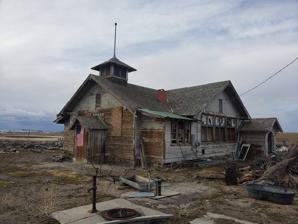
Building: Greenwood School (Hazelton, Idaho)
Country: United States of America
Year built: 1914
Historic place in Idaho, United States United States historic place Greenwood School U.S. National Register of Historic Places Show map of Idaho Show map of the United States Location 2398 East 990 South, Hazelton, Idaho Coordinates 42°34′35″N 114°03′00″W / 42.57639°N 114.05000°W / 42.57639; -114.05000 Built c. 1914 Architectural style American Craftsman MPS Public School Buildings in Idaho NRHP reference No. 100005364 Added to NRHP July 27, 2020 Greenwood School is a historic school building at 2398 East 990 South in Jerome County , Idaho , near the city of Hazelton . The school opened circa 1914 in the pioneer settlement of Greenwood , one of many communities formed after irrigation projects enabled farming in Idaho's Magic Valley . Both the school and the community were named for pioneer couple Annie Pike and Charles Greenwood; Annie was a local teacher before the school was built, and her writings document much of the school's early history. According to Annie, the school was also the center of Greenwood's social life, playing host to Christmas celebrations, political events, and homefront efforts during World War I . The school building has an American Craftsman design which is similar to a school in Rogerson and likely came from a premade plan. An addition was placed on the school in the 1920s to accommodate Greenwood's growing population. The school closed in 1954 as a result of local school consolidation. The school was added to the National Register of Historic Places on July 27, 2020. References